Dan Leno

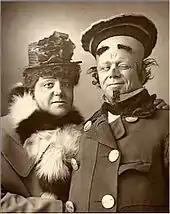
Harry Nicholls and Herbert Campbell, Leno's co-stars in many pantomimes

For his London acts, Leno purchased songs from the foremost music hall writers and composers. One such composer was Harry King, who wrote many of Leno's early successes. Other well-known composers of the day who supplied Leno with numbers included Harry Dacre and Joseph Tabrar. From 1890, Leno commissioned George Le Brunn to compose the incidental music to many of his songs, including "The Detective", "My Old Man", "Chimney on Fire", "The Fasting Man", "The Jap", "All Through A Little Piece of Bacon" and "The Detective Camera". Le Brunn also provided the incidental music for three of Leno's best-known songs that depicted life in everyday occupations: "The Railway Guard" (1890), "The Shopwalker" and "The Waiter" (both from 1891). The songs in each piece became instantly distinctive and familiar to Leno's audiences, but his occasional changes to the characterisations kept the sketches fresh and topical.